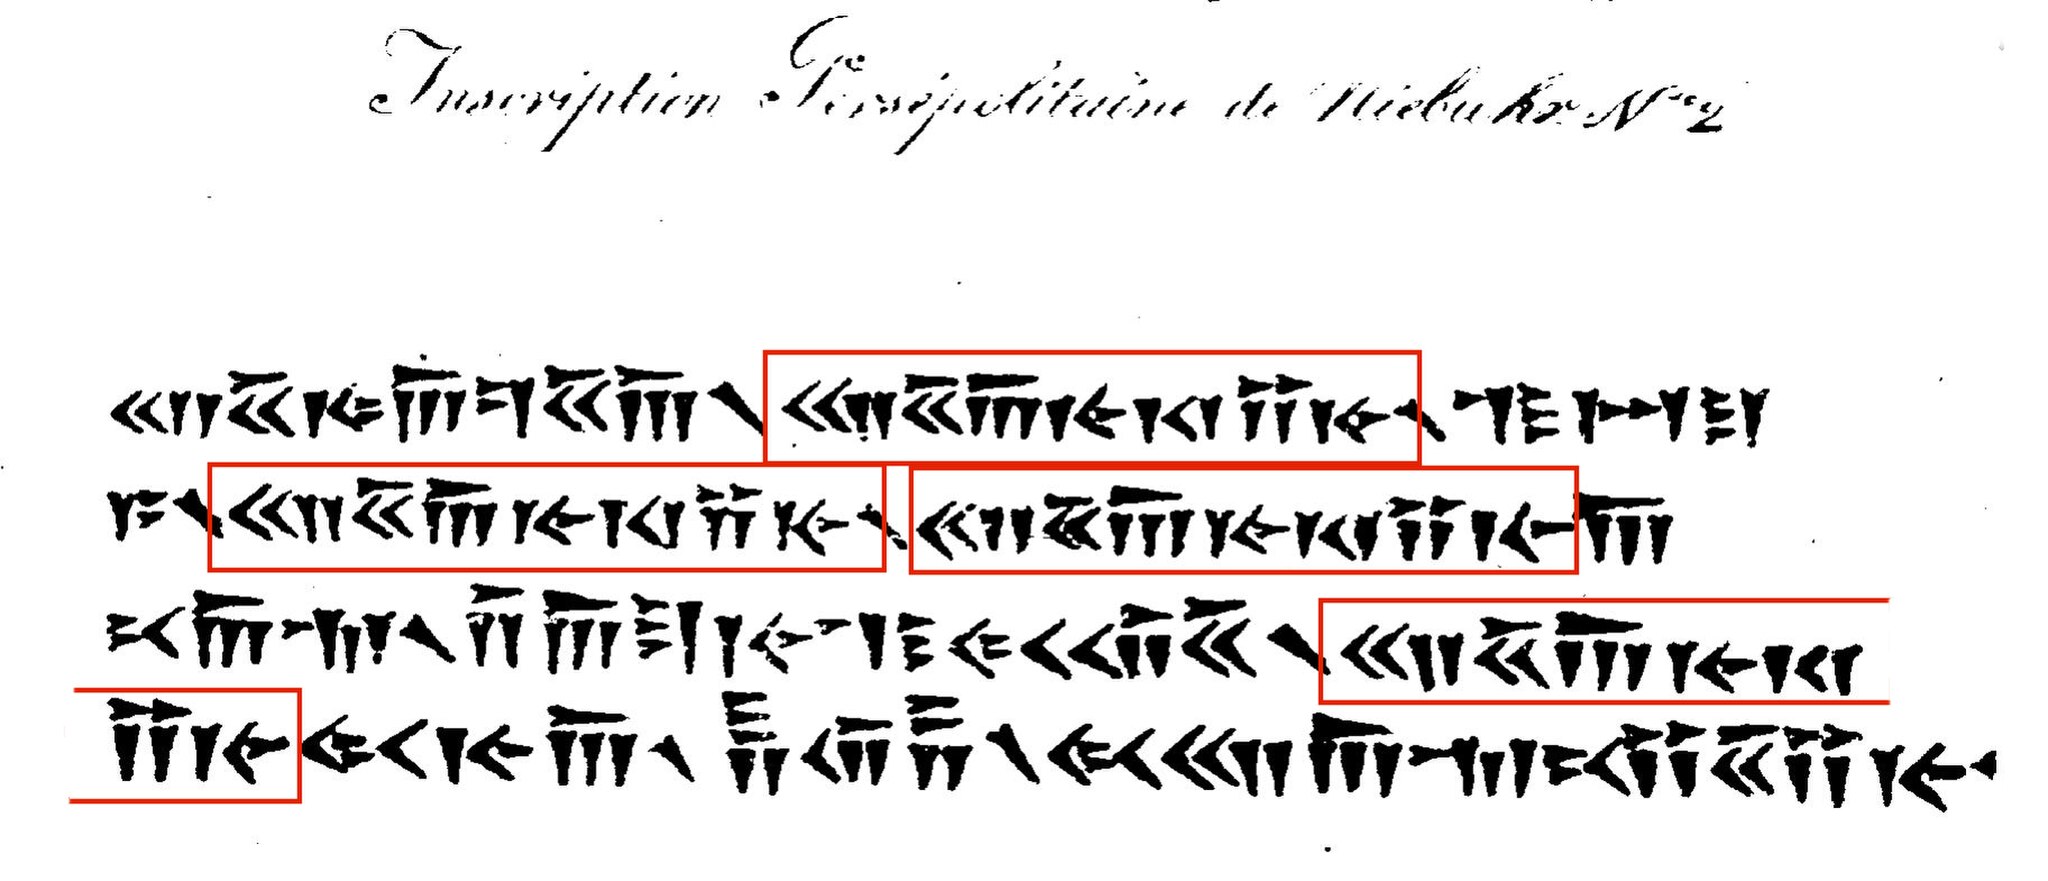
Title: Niebuhr inscription 2 with word for King
Description: Niebuhr inscription 2 with word for King. Inscription G in Niebuhr's 1778 original publication at File:Niebuhr1778bd2 Cuneiform inscriptions 1.jpg
Date: 1823-01-01
Categories: PD Old, PD US expired, CC-PD-Mark, Old Persian inscriptions